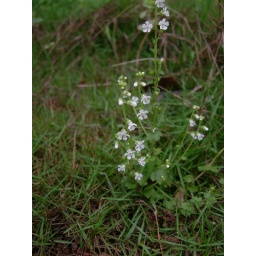
Qianhu; JiangxiA common plant in the grass